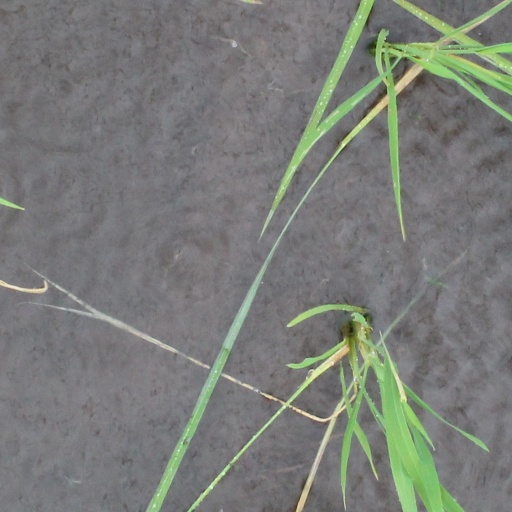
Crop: rice